Topps baseball card products

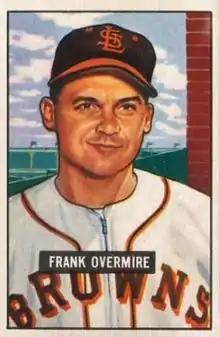
Stubby Overmire displayed on a Bowman card in 1951. Five years later, Topps acquired Bowman and added it to its brands portfolio

Bowman was Topps' main competitor from 1951 until Topps bought out Bowman after the 1955 season. Almost 35 years later, in 1989, Topps resurrected the Bowman brand and created a new annual baseball card set which was unique in two ways. First, the 1989 Bowman cards were 2.5" x 3.75" instead of the standard 2.5" x 3.5" card size (they went back to standard size from 1990 onwards however) and second, its main focus was on upcoming minor league players who Topps believed had a good chance of making it to the majors someday, which continues to be the focus of the Bowman set today. Although the Bowman sets were not very popular in its first three years, that changed in 1992 when Bowman was upgraded to a premium quality set (with UV coating on both sides and a special subset with bronze foil borders), and very limited production. Since then, Bowman has become more and more oriented towards prospects and rookies. New sets from several sister brands, as well as the core Bowman brand itself, continue to be released each year.